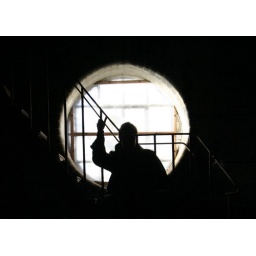
Severalls - IC in water tower